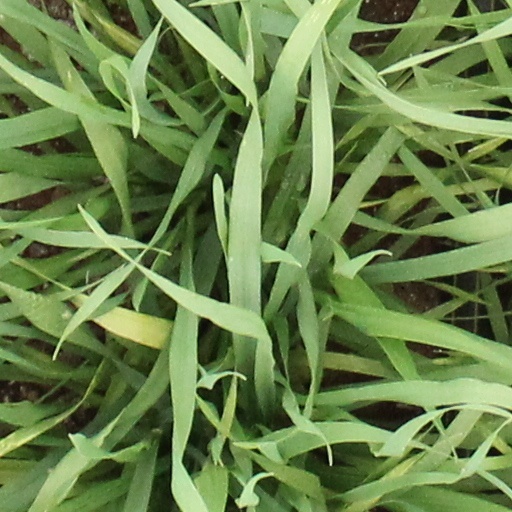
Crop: wheat